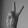
ASL letter: V